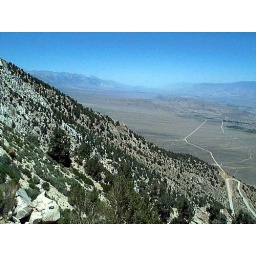
Feels like being in an airplane on this road at times.